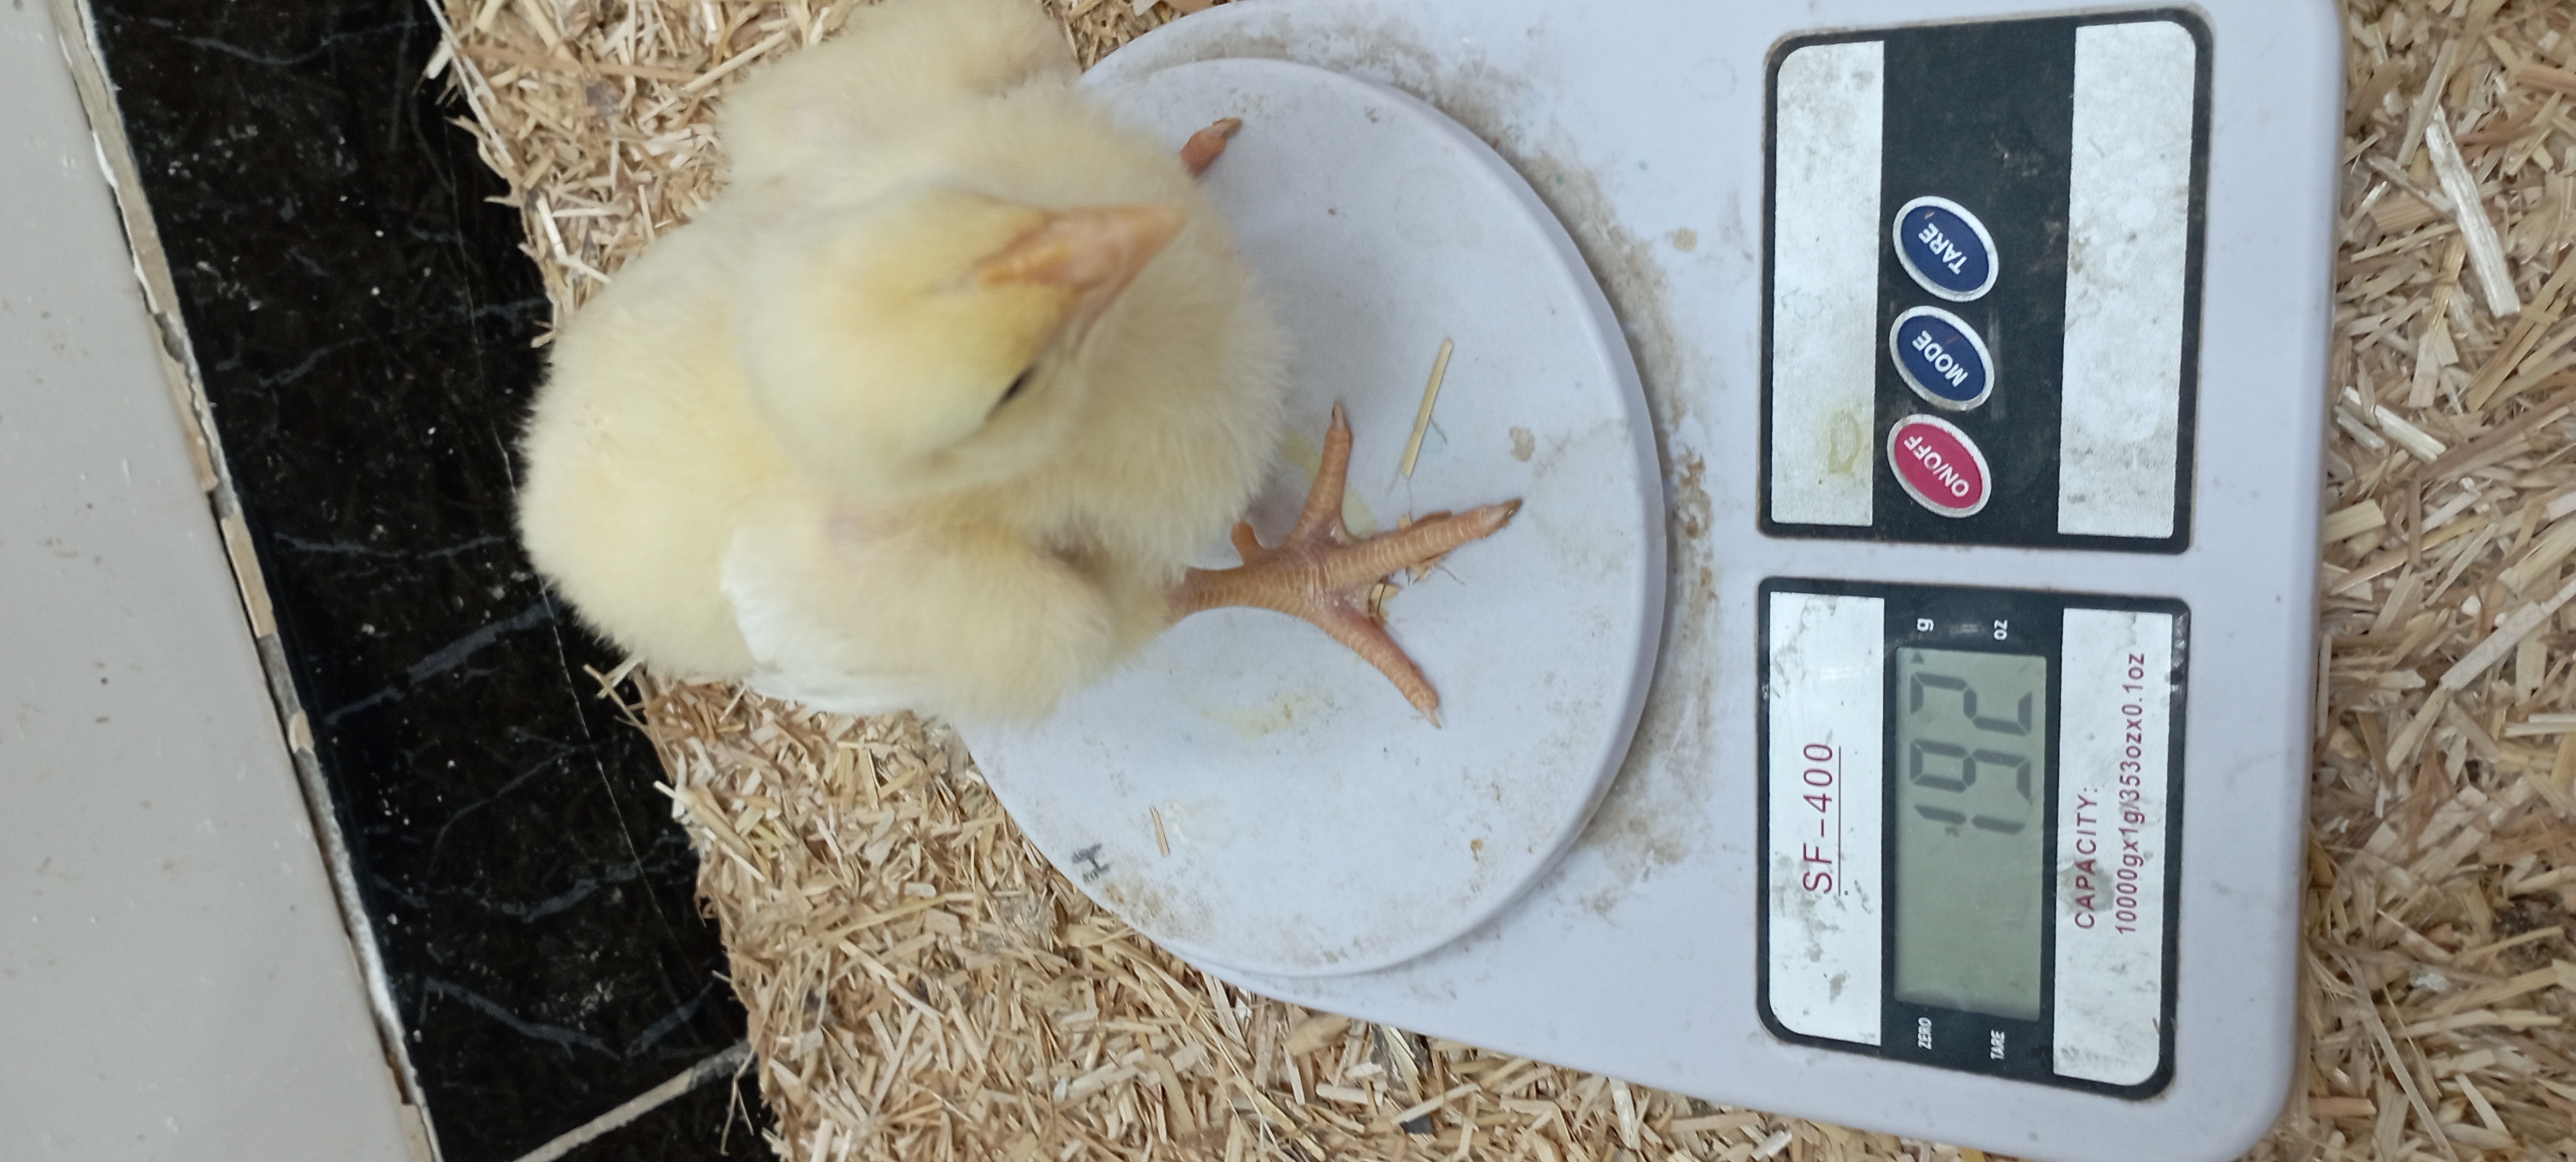
Weight: 192 g